Tung oil

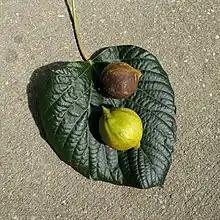
Tung tree leaf and fruit

Tung oil or China wood oil is a drying oil obtained by pressing the seed from the nut of the tung tree ("Vernicia fordii"). Tung oil hardens upon exposure to air (through polymerization), and the resulting coating is transparent and has a deep, almost wet look. Used mostly for finishing and protecting wood, after numerous coats, the finish can even look plastic-like. Related drying oils include linseed, safflower, poppy, and soybean oils. Raw tung oil tends to dry to a fine, wrinkled finish. This property was used to make wrinkle finishes, usually by adding excess cobalt drier. To prevent wrinkling, the oil is heated to gas-proof it (also known as "boiled").